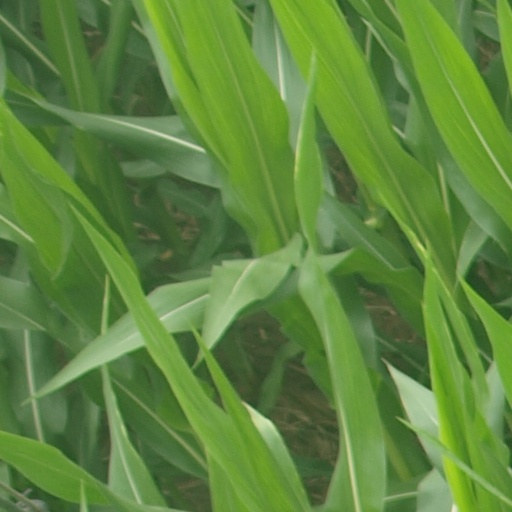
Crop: maize; corn